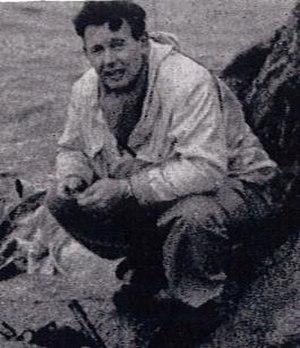
James Maxwell McConnell Fisher, né le 3 septembre 1912 à Clifton et mort le 25 septembre 1970 à Hendon, est un naturaliste et ornithologiste britannique.